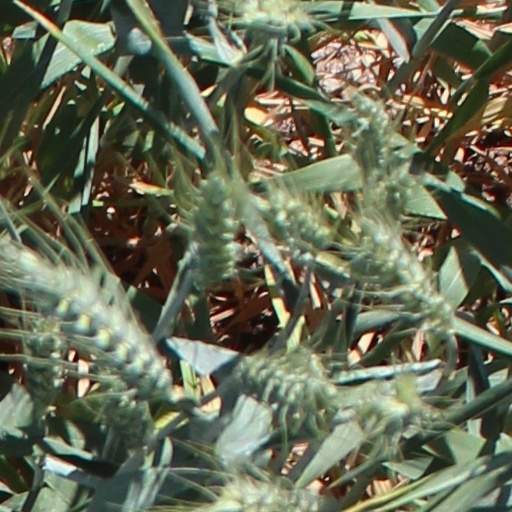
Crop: wheat